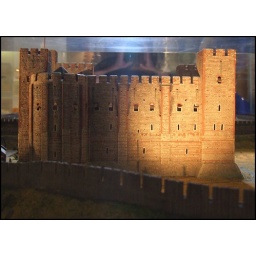
castle under water